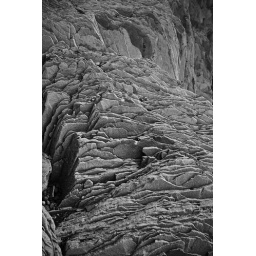
We took a road trip around the southern coast of Iceland. Ellen's favorite place in Iceland, Reynisdrangar.